Albert De Vleeschauwer

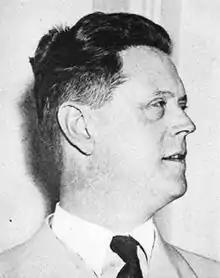
De Vleeschauwer in 1942

Albert De Vleeschauwer, later Baron Albert De Vleeschauwer van Braekel, (1 January 1897 in Nederbrakel – 24 February 1971 in Kortenberg) was a Belgian politician of the Catholic Party.